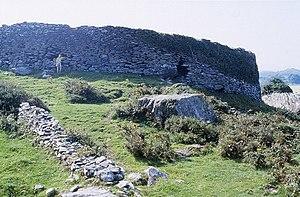
Caherdaniel 600 av. J.-C. est un village situé dans la péninsule d'Iveragh, au bord de la baie de Derrynane dans le comté de Kerry, au sud-ouest de l’Irlande, sur l'Anneau du Kerry. Le fort d'où le village tire son nom se trouve le long du sentier de randonnée du village, Kerry way et aurait abrité Daniel O'Connell.